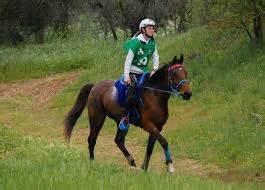
horse